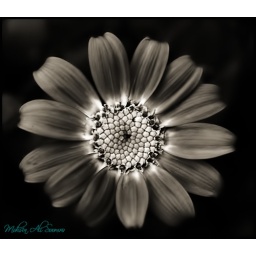
The blue in black and white